Aristotle

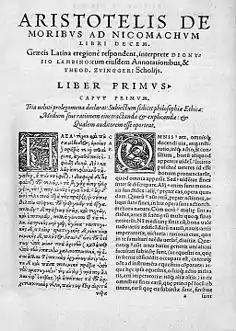
First page of a 1566 edition of the "Nicomachean Ethics" in Greek and Latin

Aristotle's psychology, in his treatise "On the Soul", posits three kinds of soul: the vegetative, sensitive, and rational. Humans have all three. The vegetative soul is concerned with growth and nourishment. The sensitive soul experiences sensations and movement. The uniquely human, rational soul receives forms of things and compares them using the (intellect) and (reason).